Non-uniform memory access

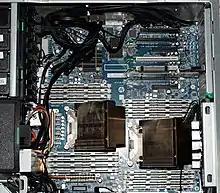
The motherboard of an HP Z820 workstation with two CPU sockets, each with their own set of eight DIMM slots surrounding the socket.

Non-uniform memory access (NUMA) is a computer memory design used in multiprocessing, where the memory access time depends on the memory location relative to the processor. Under NUMA, a processor can access its own local memory faster than non-local memory (memory local to another processor or memory shared between processors). NUMA is beneficial for workloads with high memory locality of reference and low lock contention, because a processor may operate on a subset of memory mostly or entirely within its own cache node, reducing traffic on the memory bus.